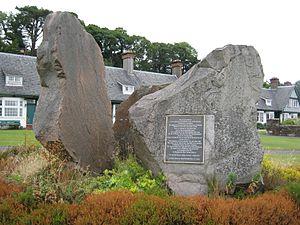
L'île d'Arran est la plus grande île du Firth of Clyde, en Écosse, et, avec une superficie de 432 km², la septième plus grande île écossaise. Arran fait partie de l'autorité unitaire du North Ayrshire et, d'après le recensement de 2011, sa population s'élève à 4 629 habitants. Bien qu'elle soit couramment associée aux Hébrides, avec lesquelles elle partage beaucoup de points communs sur les plans physique et culturel, ces dernières sont localisées au nord et à l'ouest de la péninsule du Kintyre. Arran est montagneuse et a été décrite comme le paradis des géologues.